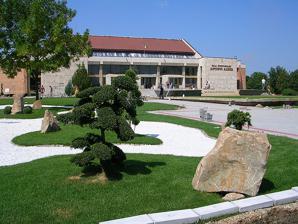
Building: Arena Antonio Alexe
Country: Romania
Year built: 1979
Indoor arena in Oradea, Romania Arena Antonio Alexe View of venue (c.2008) Full name Sala Sporturilor Antonio Alexe Former names Sala Sporturilor Location Oradea , Romania Coordinates 47°03′59.5″N 21°54′32.9″E / 47.066528°N 21.909139°E / 47.066528; 21.909139 Owner DJST Bihor Operator CSM Oradea Capacity 2,500 (basketball / handball) Surface Maple wood Construction Broke ground 1975 Built 1975–1979 Opened 17 November 1979 Renovated 2005; 2009–2010; 2011–2012 Expanded 2005 Tenants CSM Oradea (B) CSM Oradea (H) Arena Antonio Alexe is an indoor arena located in Oradea, Romania . The arena is named after the Romanian basketball player Antonio Alexe . It is the home arena of the men's professional basketball and handball clubs of CSM Oradea . Arena hosted B group of EuroBasket Women 2015. References